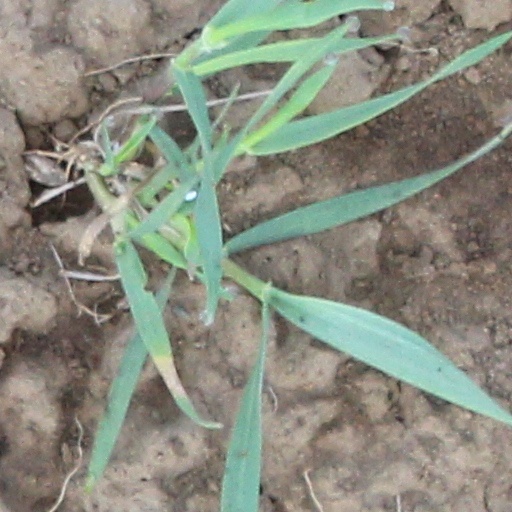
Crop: wheat